Jorge Guajardo

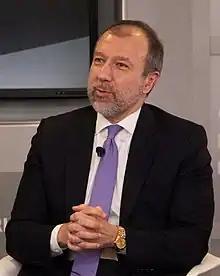

Jorge Eugenio Guajardo Gonzalez is a Mexican politician and diplomat from Nuevo León member of the National Action Party (Partido Acción Nacional, PAN). He is a partner at DGA Group.